English trust law

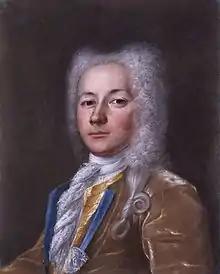
In 1742, Sir Robert Sutton and the other Charitable Corporation directors, who were meant to give microfinance to the poor, were found liable for the bankruptcy because of their corruption and negligence. Although poor decisions were not to be judged with hindsight, Lord Hardwicke applied a strict objective standard, now in the Trustee Act 2000 section 1.

The constructive trusts that are usually seen as responding to consent (for instance, like a commercial contract), or "intention" are, first, agreements to convey property where all the formalities have not yet been completed. Under the doctrine of anticipation, if an agreement could be specifically enforced, before formalities are completed the agreement to transfer a property is regarded as effective in equity, and the property will be held on trust (unless this is expressly excluded by the agreement's terms). Second, when someone agrees to use property for another's benefit, or divide a property after purchase, but then goes back on the agreement, the courts will impose a constructive trust. In "Binions v Evans" when Mr and Mrs Binions bought a large property they promised the sellers that Mrs Evans could remain for life in her cottage. They subsequently tried to evict Mrs Evans, but Lord Denning MR held that their agreement had created a constructive trust, and so the property was not theirs to deal with. Third, gifts or trusts that are made without completing all formalities will be enforced under a constructive trust if it is clear that the person making the gift or trust manifested a true intention to do so. In the leading case, "Pennington v Waine" a lady named Ada Crampton had wished to transfer 400 shares to her nephew, Harold, had filled in a share transfer form and given it to Mr Pennington, the company's auditors, and had died before Mr Pennington had registered it. Ada's other family members claimed the shares still belonged to them, but the Court of Appeal held that even though not formally complete, the estate held the shares on constructive trust for Harold. Similarly, in "T Choithram International SA v Pagarani" the Privy Council held that Mr Pagarani's estate held money on constructive trust after he died for a new foundation, even though Mr Pagarani had not completed the trust deeds, because he had publicly announced his intention to hold the money on trust. Fourth, if a person who is about to die secretly declares that he wishes property to go to someone not named in a will, the executor holds that property on constructive trust. Similarly, fifth, if a person writes a "mutual will" with their partner, agreeing that their property will go to a particular beneficiary when they both die, the surviving person cannot simply change their mind and will hold the property on constructive trust for the party who was agreed.